University of Adrar

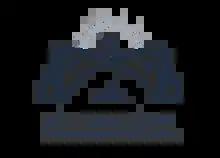

The African University Ahmed Draia of Adrar is a university, located in Adrar in the south west of Algeria. The name The African University was given to it since the beginning because its researchers and laboratories are specialized in African studies and many of its students come from various African countries, but recently, it has been added the name of the martyr Ahmed Draïa because he is a national symbol who fought in the Algerian War of Independence.